USS Shangri-La

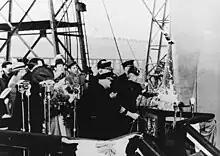
Mrs. James H. Doolittle christens "Shangri-La" at the Norfolk Navy Yard, Virginia, 24 February 1944

"Shangri-La" completed fitting out at Norfolk and took her shakedown cruise to Trinidad, between 15 September and 21 December 1944, at which time she returned to Norfolk. On 17 January 1945, she stood out of Hampton Roads, formed up with large cruiser and destroyer , and sailed for Panama. The three ships arrived at Cristobal, Panama Canal Zone on 23 January and transited the canal the next day. "Shangri-La" departed from Balboa on 25 January and arrived at San Diego, California, on 4 February. There she loaded passengers, stores, and extra planes for transit to Hawaii and got underway on 7 February. Upon her arrival at Pearl Harbor on 15 February, she commenced two months of duty, qualifying land-based Navy pilots in carrier landings.